Manuʻa Islands

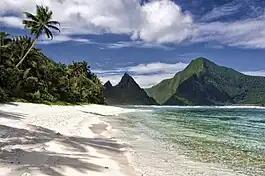
Ofu Beach on Ofu Island

The Tripartite Convention of 1899 partitioned the Samoan Islands, giving the U.S. control of the eastern islands (including Tutuila and the Manua Group), and giving European powers control of the western islands (including Upolu and Savaii).